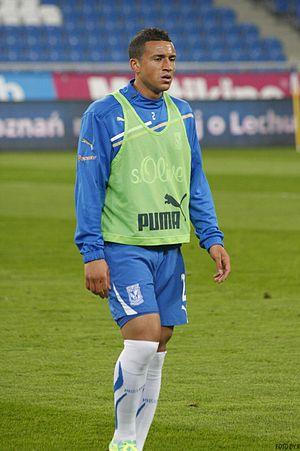
Marciano Bruma, né sous le nom de Marciano van Homoet le 7 mars 1984 à Rotterdam, est un footballeur professionnel néerlandais. Il occupe actuellement le poste de défenseur aux Xerxes DZB, club de troisième division néerlandaise.